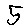
Label: 5